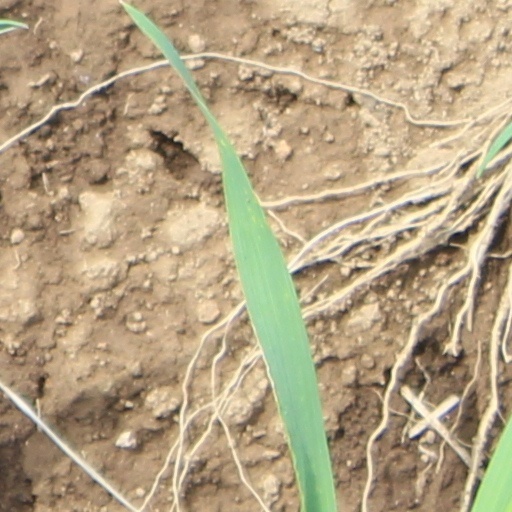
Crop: wheat